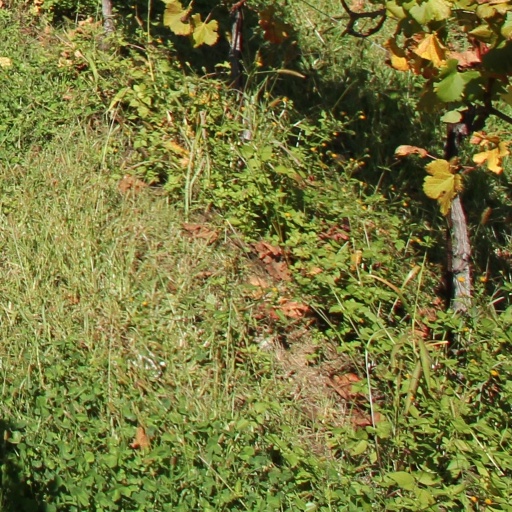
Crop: grape